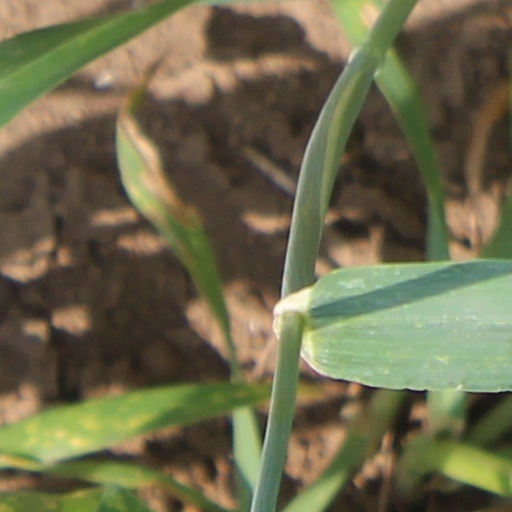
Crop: wheat